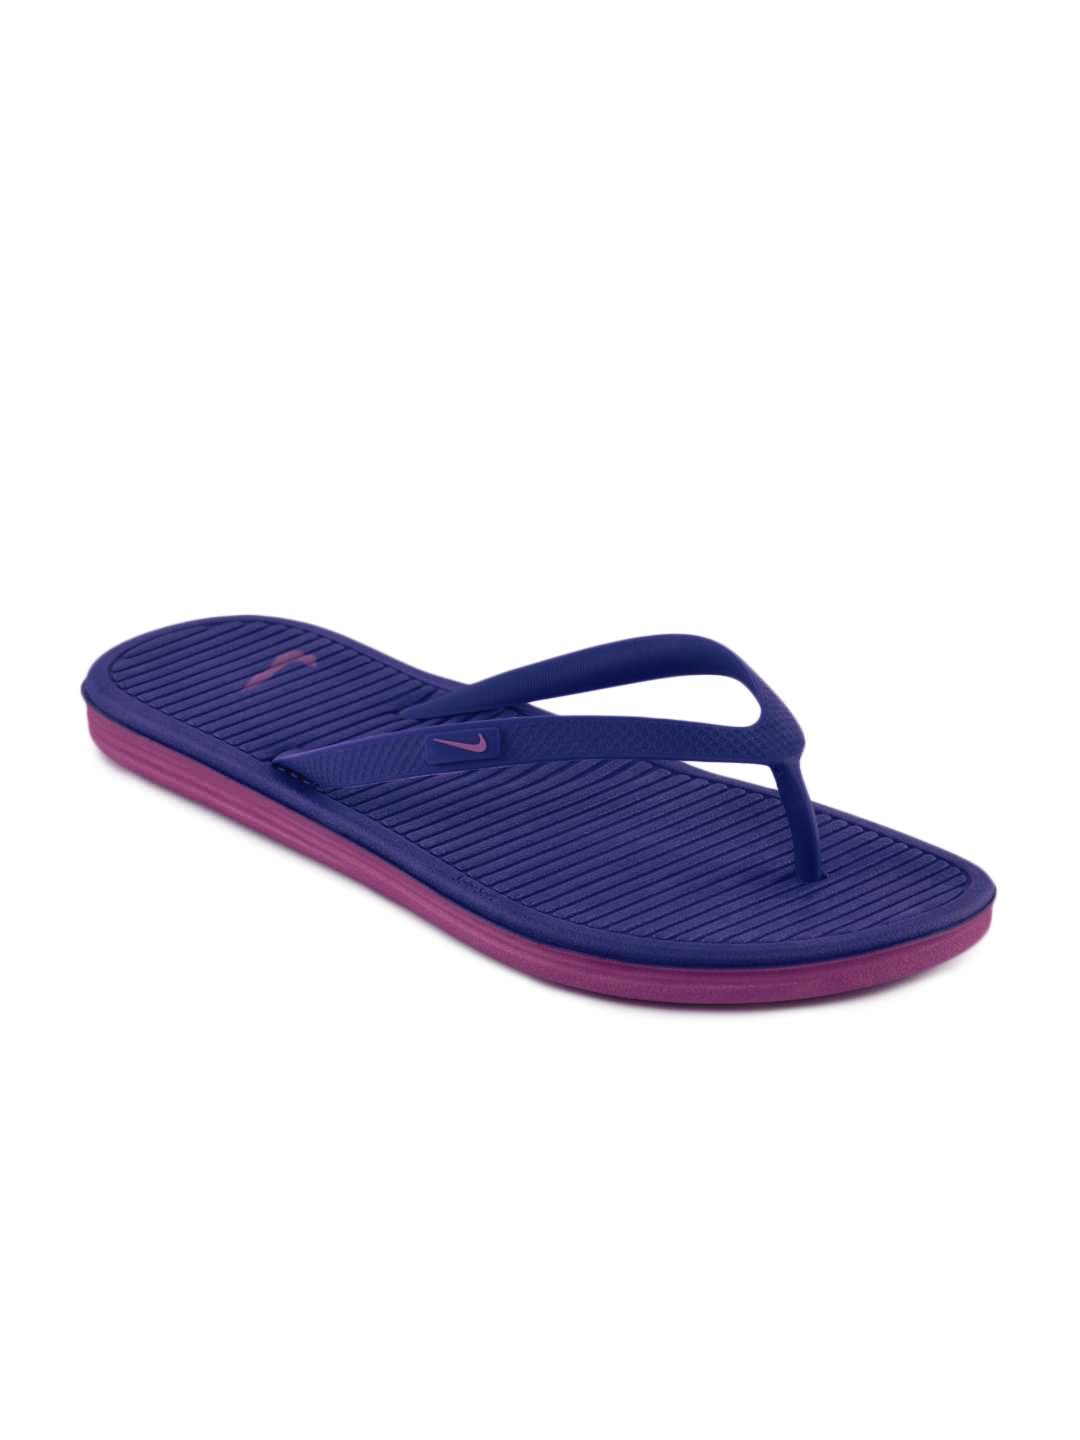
Nike Women Solarsoft Thong Purple Flip Flops
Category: Footwear / Flip Flops / Flip Flops
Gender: Women
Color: Purple
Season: Summer 2012
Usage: Casual